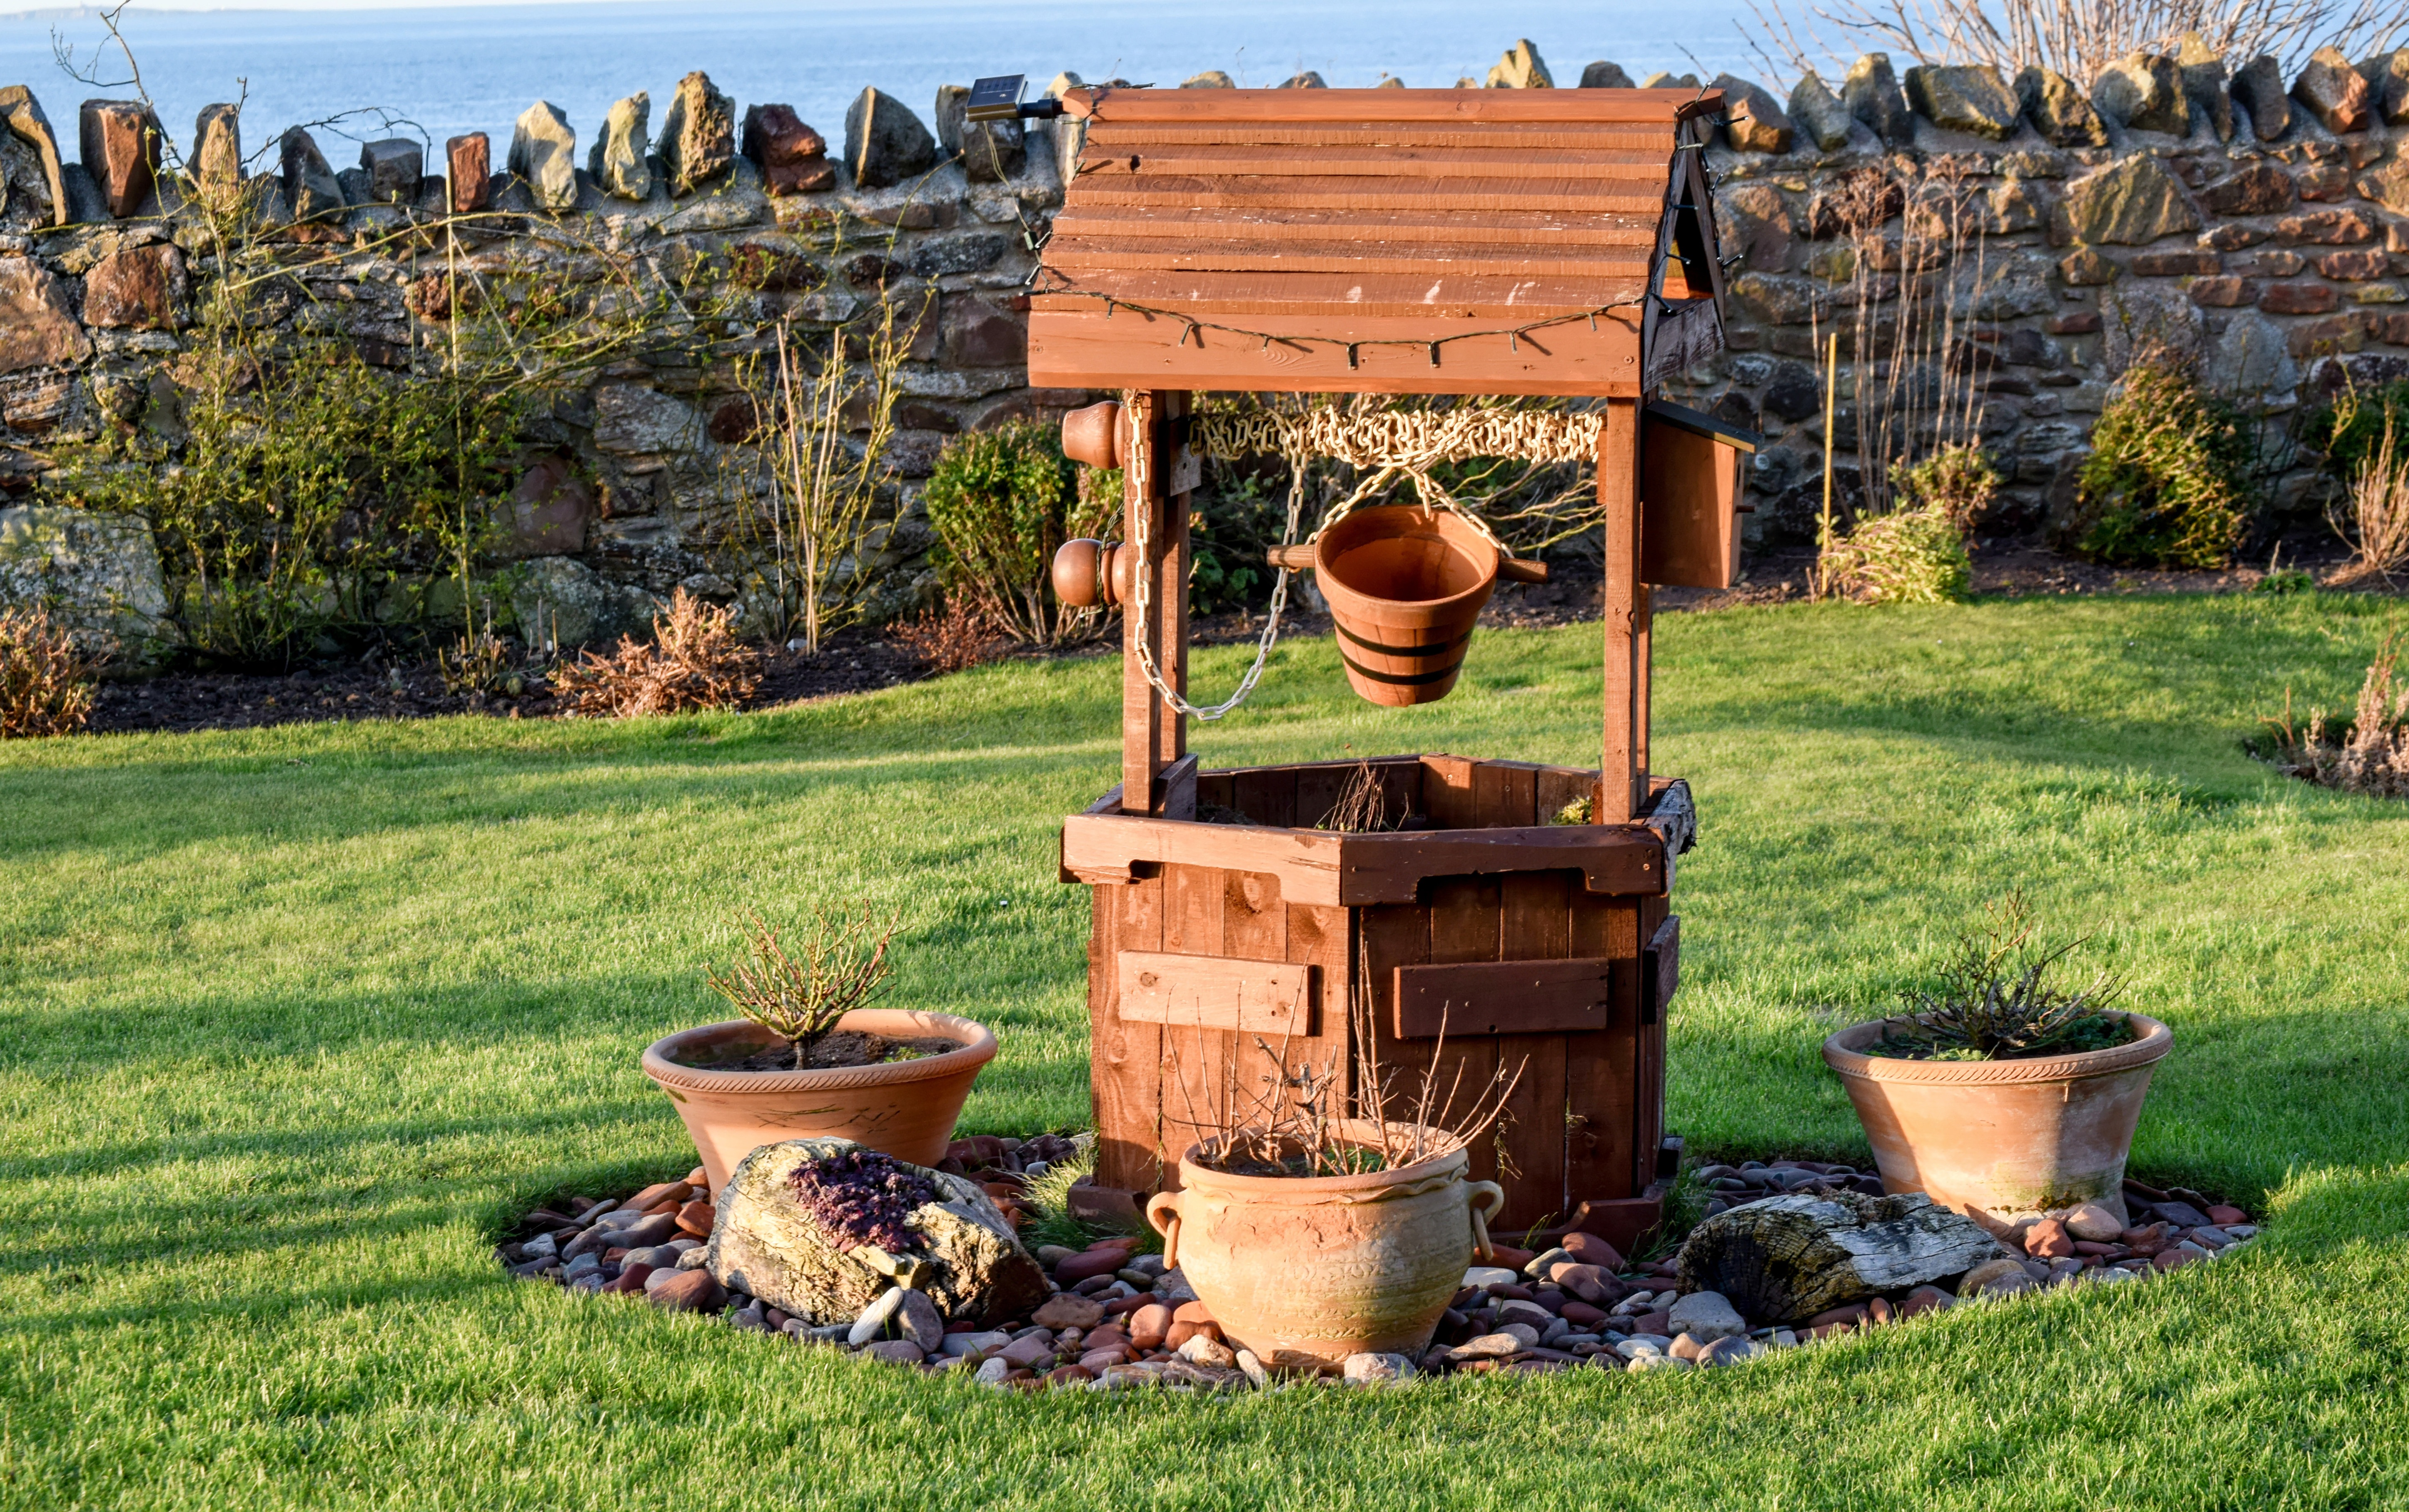
nature, grass, lawn, wish, green, backyard, agriculture, garden, wishing, wooden, well, yard, flower pots, man made object, wishing well, outdoor structure